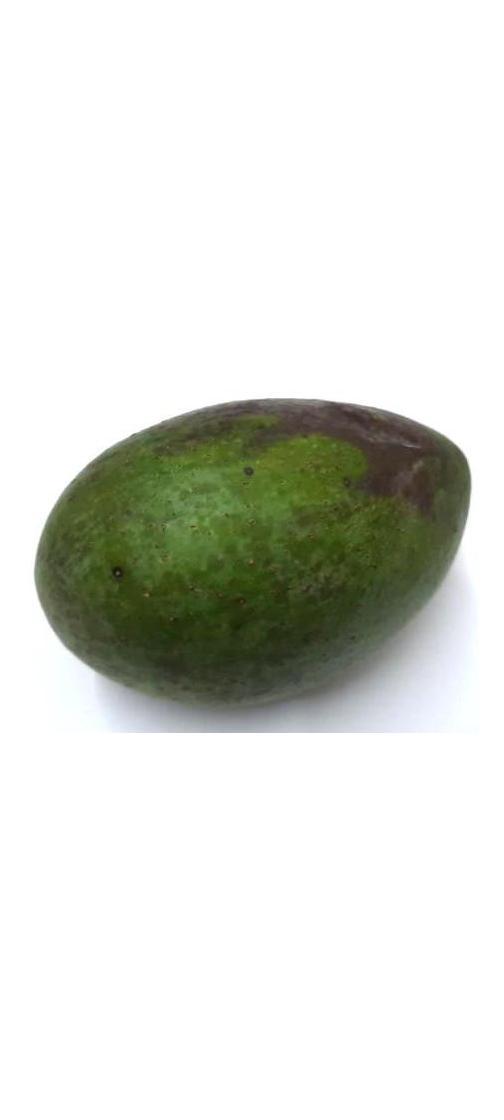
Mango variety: Ashshina Zhinuk